Freundliche Vision

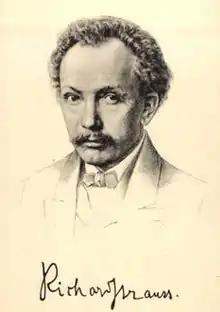
Strauss in 1900

Strauss composed "", along with the other four songs of Op. 48, in 1900. This song sets a poem by Otto Julius Bierbaum, while the other four set poems by Karl Henckell. Strauss composed art songs as a transition between working in instrumental music and opera; he wrote his first opera, "Feuersnot", the same year.